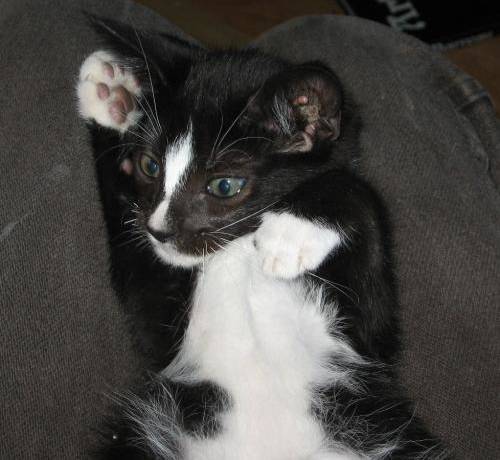
Label: cat